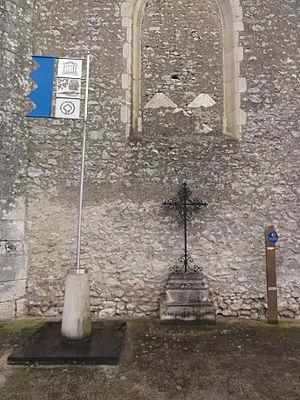
Saint-Claude-de-Diray (Loir-et-Cher) Via Turonensis, croix, Unesco
Saint-Claude-de-Diray est une commune française située dans le département de Loir-et-Cher, en région Centre-Val de Loire.